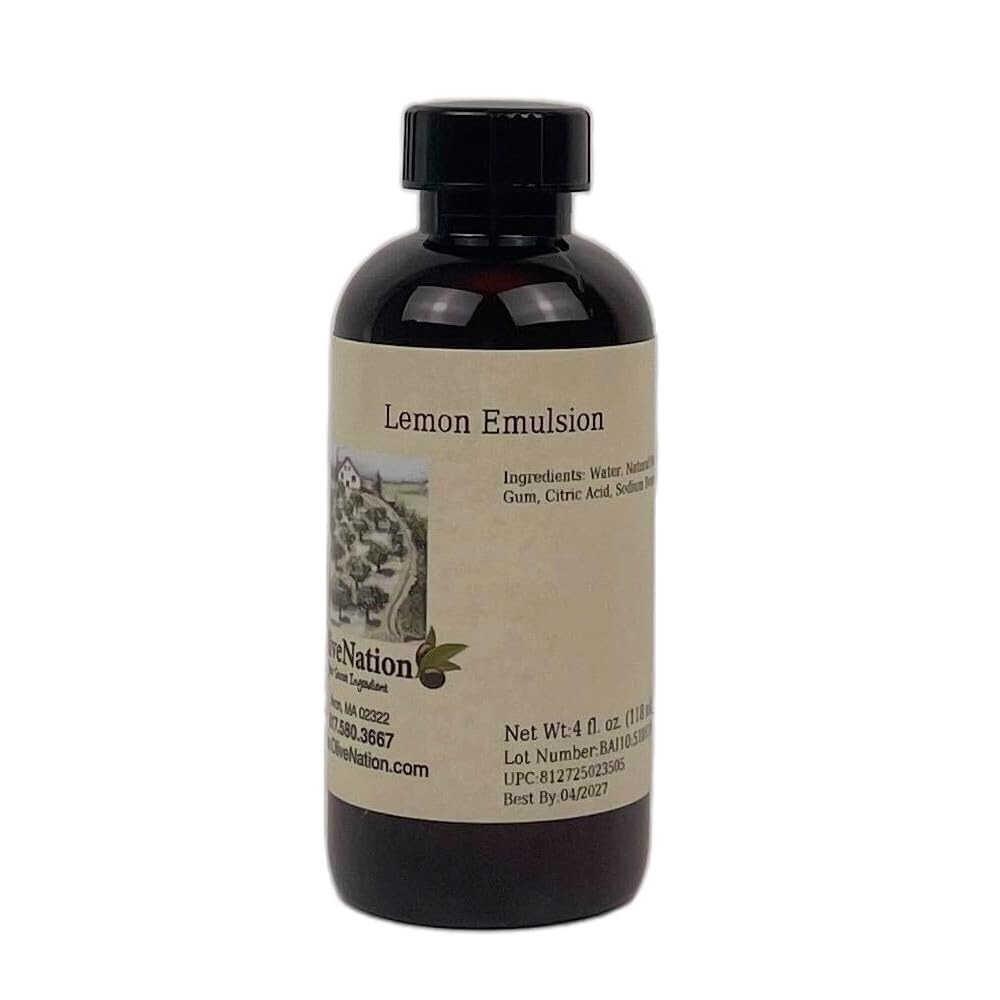
Item Name: OliveNation Lemon Emulsion for Baking, Water Soluble, Kosher, Gluten Free, Vegan, PG Free - 4 ounces
Bullet Point 1: OliveNation Lemon Emulsion for Baking, Water Soluble from Natural Flavors for Real Fresh Lemony Taste and Aroma
Bullet Point 2: PERFECT FOR Adding Bright, Tangy Lemon Taste and Aroma to Cakes, Fillings, Cookies, Lemon Curd, Cheesecake, Frostings and more
Bullet Point 3: Water-Soluble Formulation is PG Free and Will Not "Bake Off" in High Heat Applications
Bullet Point 4: Easy to Use Bakery Ingredient is a Great Substitute for Extract: 1 teaspoon emulsion is equal to 1 teaspoon extract
Bullet Point 5: Shelf Life up to 12 Months for Maximum Freshness. Does NOT contain propylene glycol. Kosher, Vegan, Gluten Free.
Value: 4.0
Unit: Ounce

Price: 19.96